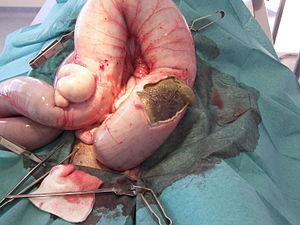
Le fécalome, appelé aussi fécalithe ou coprolithe, est une accumulation de matière fécale déshydratée et stagnante dans le rectum. Cette définition est aussi celle de l'impaction fécale : certains auteurs, notamment anglo-saxons, réservent le terme de fécalome aux formes plus graves, notamment si l'accumulation devient plus dure ou plus volumineuse.